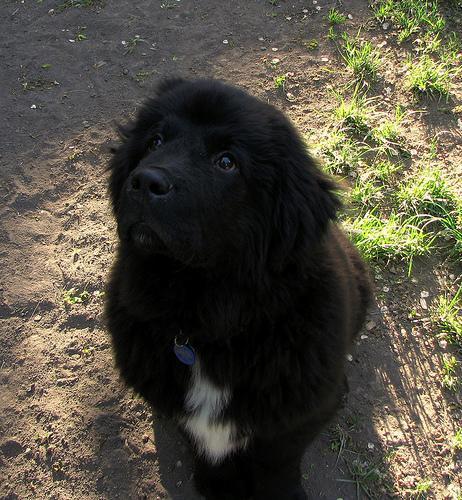
newfoundland